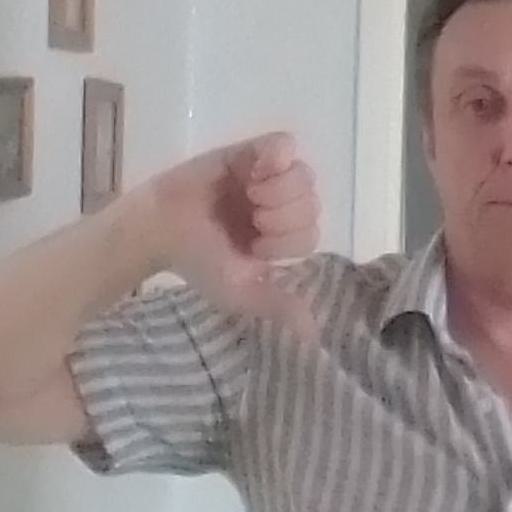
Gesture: dislike